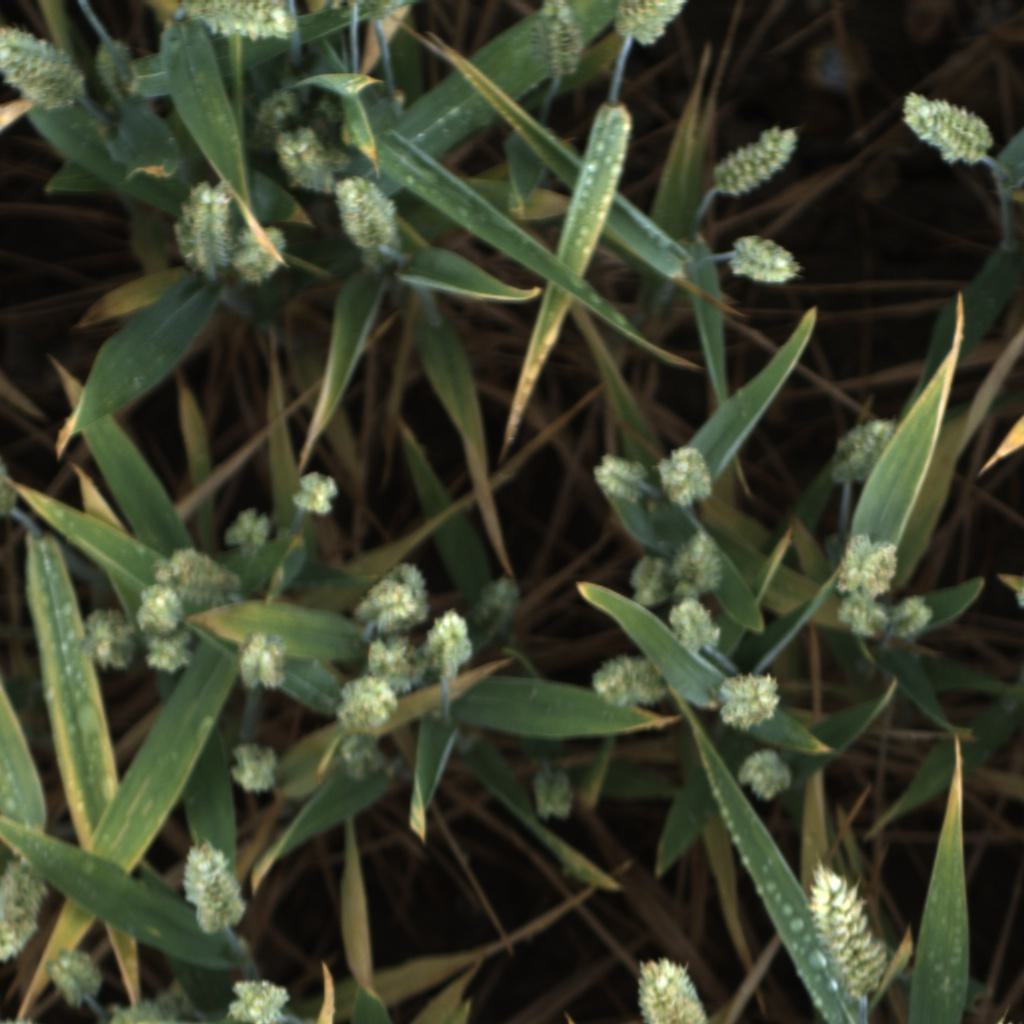
Country: UK
Location: Rothamsted
Wheat development stage: Filling - Ripening